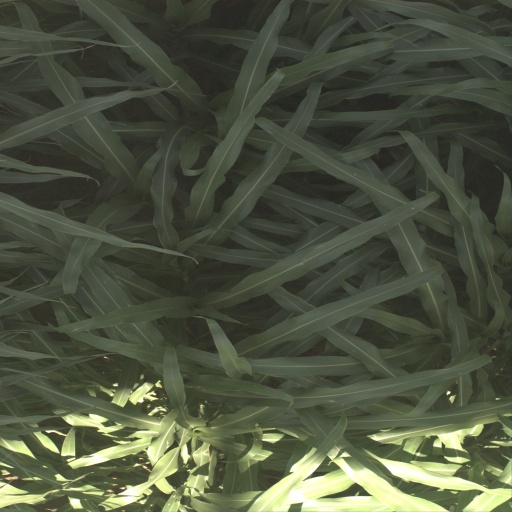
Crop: sorghum